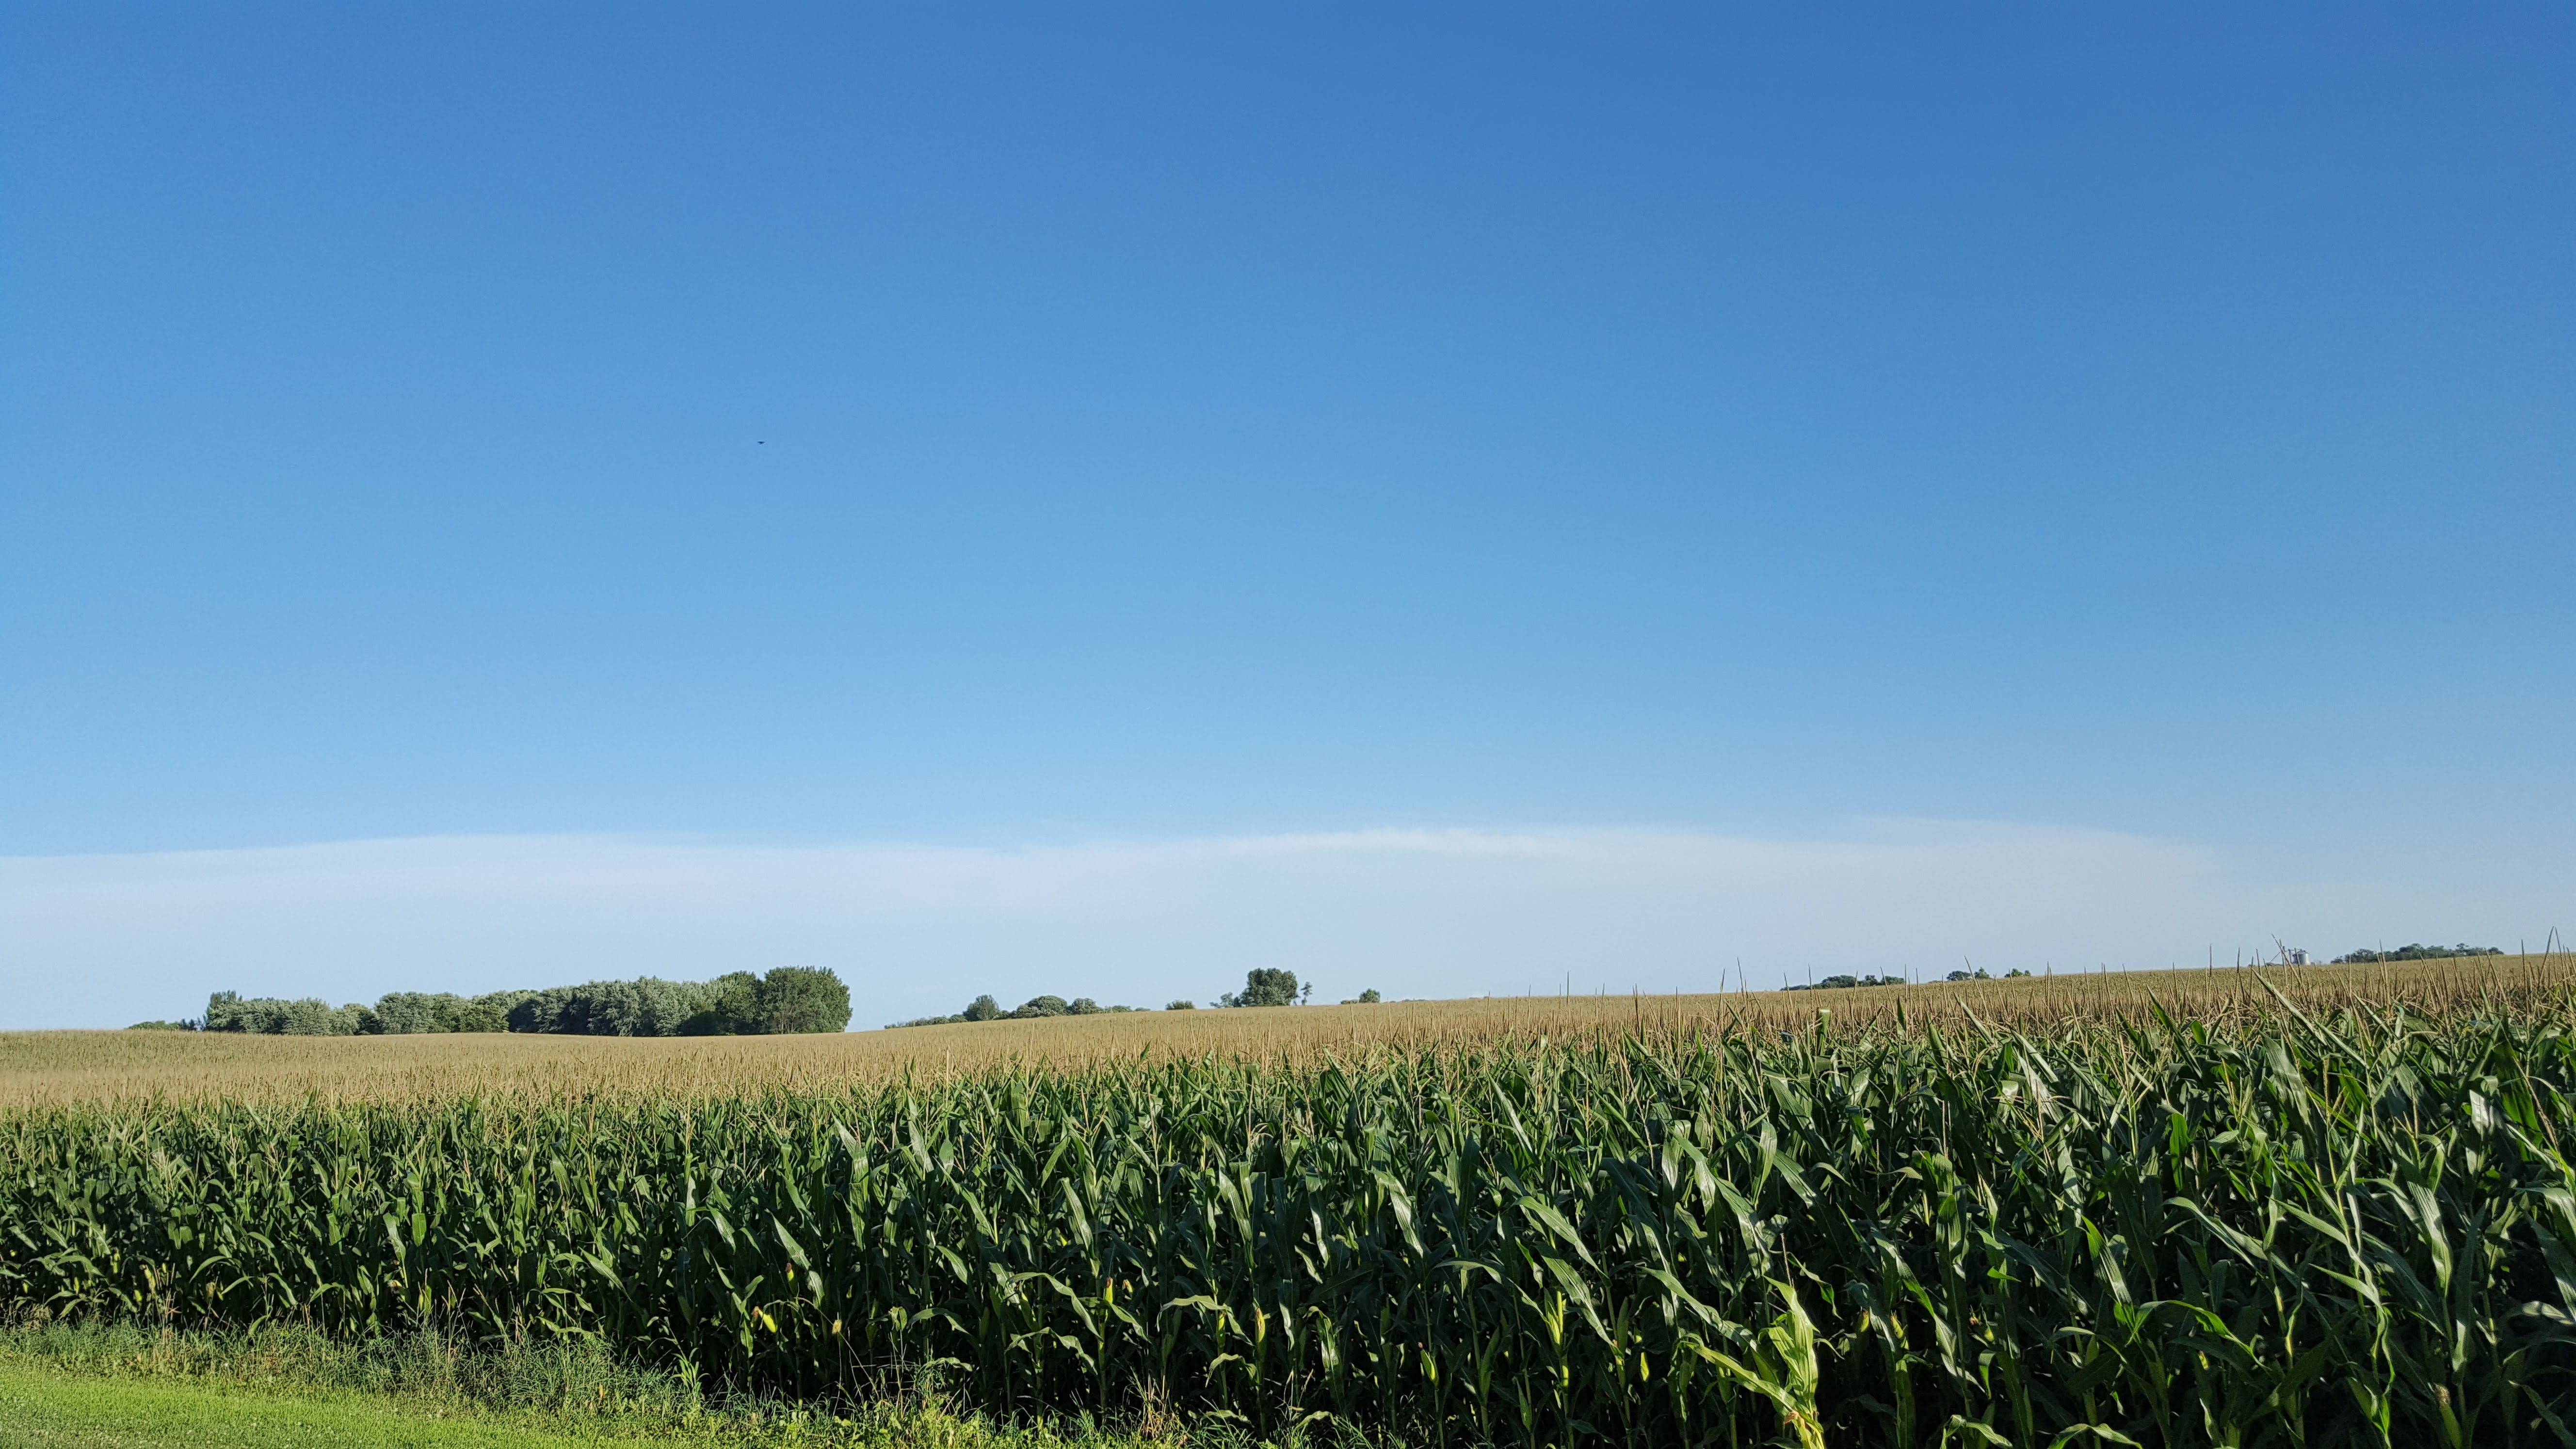
grass, horizon, plant, sky, field, farm, meadow, prairie, flower, summer, food, farming, crop, pasture, soil, agriculture, plain, grassland, corn field, steppe, rural area, grass family